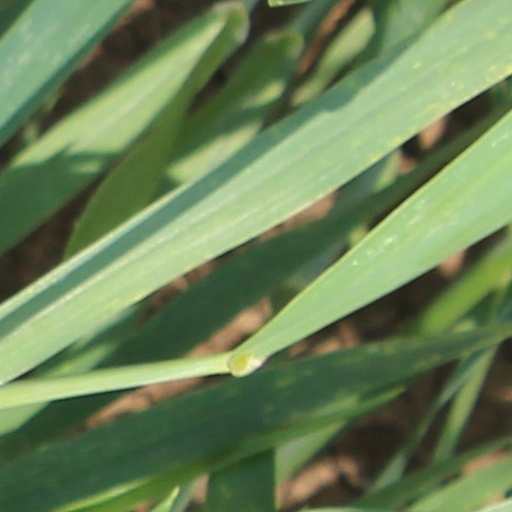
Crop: wheat